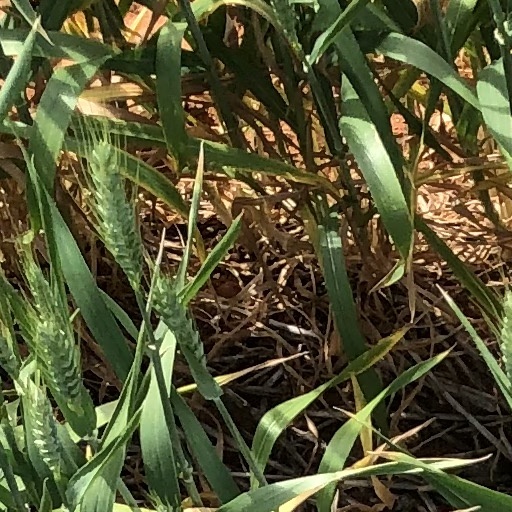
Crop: wheat